Hugo Moser (scientist)

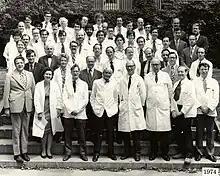
Moser and staff

Moser worked on lipid chemistry with Manfred Karnofsky, until becoming a resident in neurology at Massachusetts General Hospital (MGH), where he established a neurochemistry program. Hugo set up the test for urinary sulfatides and compared the composition of urinary lipids with that of brain in metachromatic leukodystrophy.